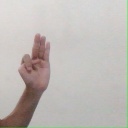
अक्षर: भ